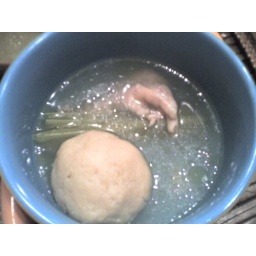
Honest to God matzo ball soup in China! Yes, that's a chicken foot.